James Dewar

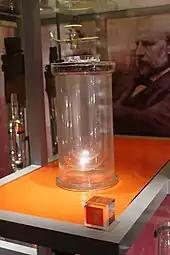
Dewar's vacuum flask in the museum of the Royal Institution

His scientific work covers a wide field – his earlier papers cover topics including organic chemistry, hydrogen and its physical constants, high-temperature research, the temperature of the Sun and the electric spark, spectrophotometry, and the chemistry of the electric arc.